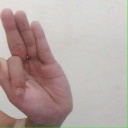
अक्षर: फ